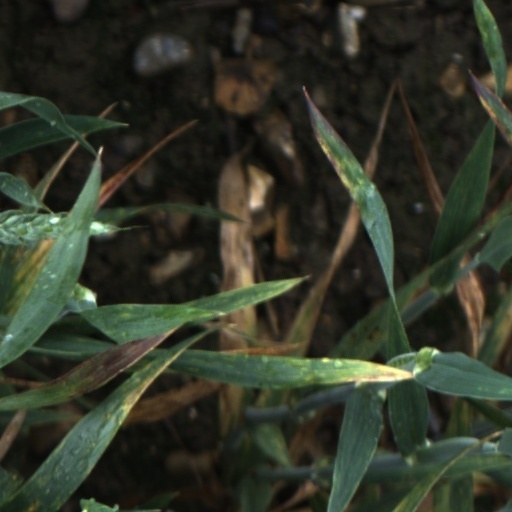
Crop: wheat